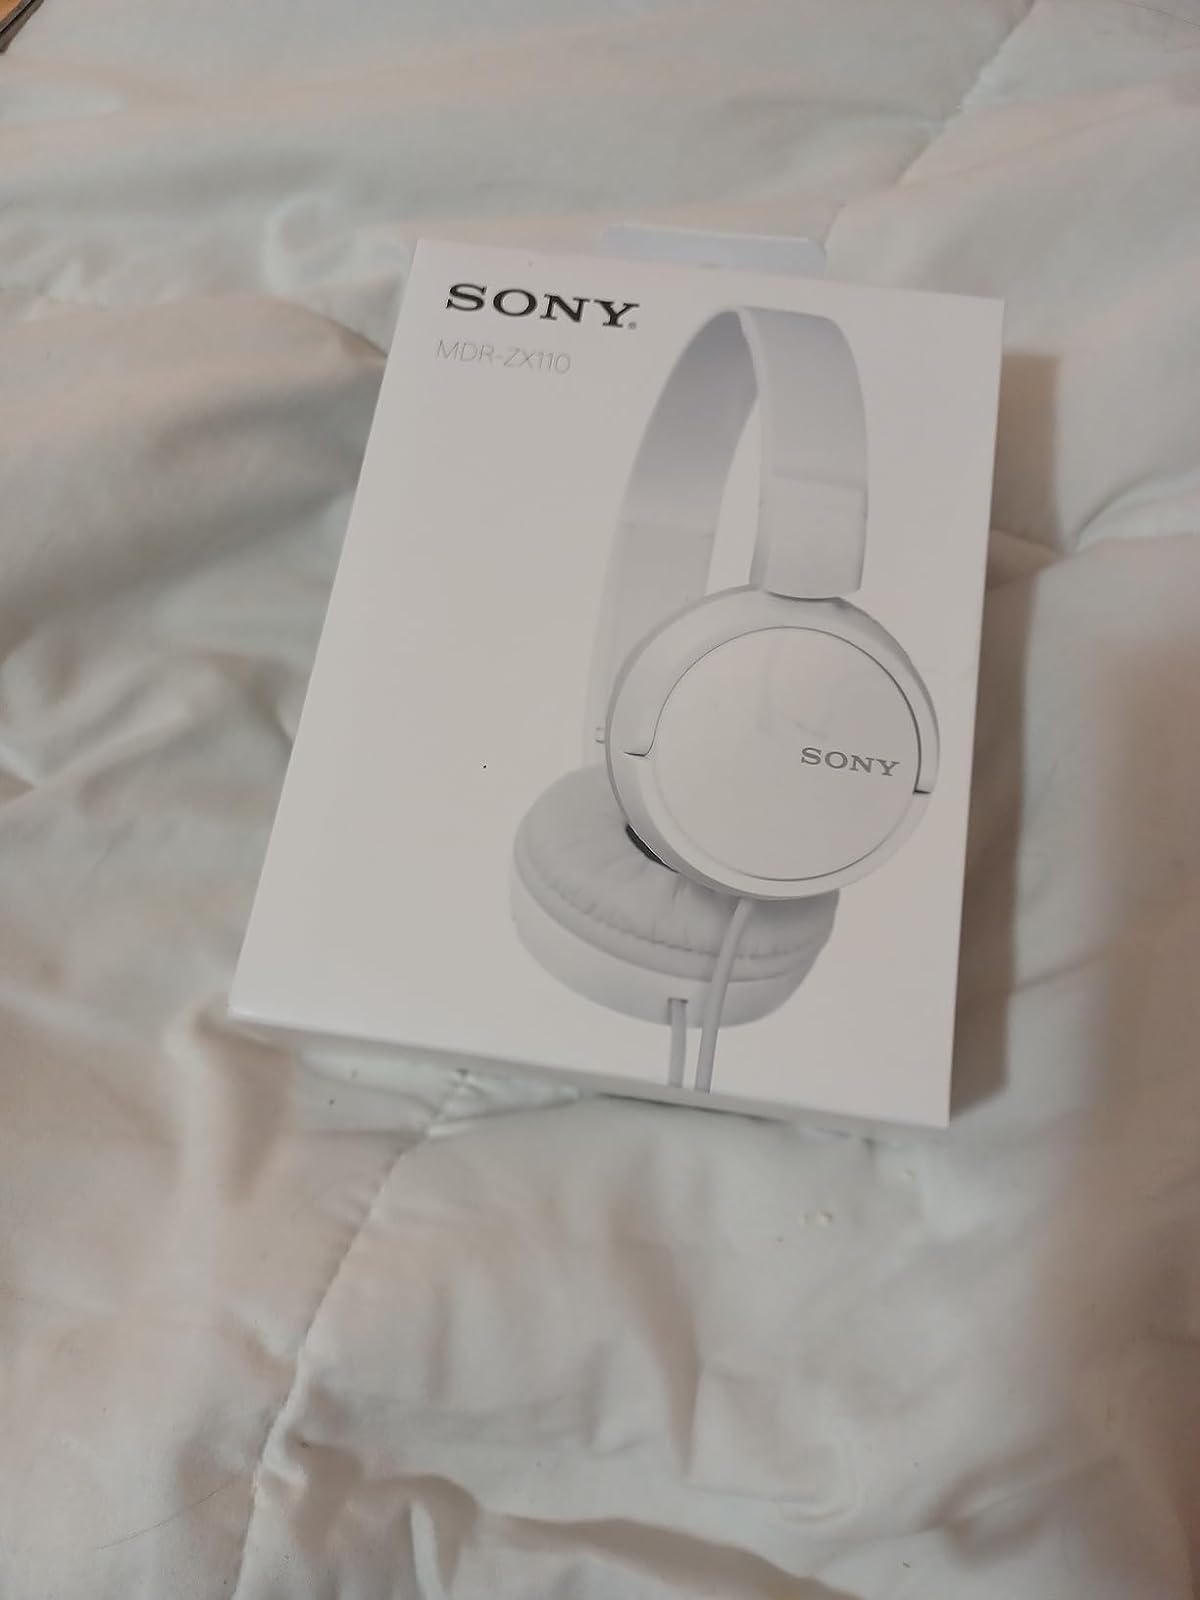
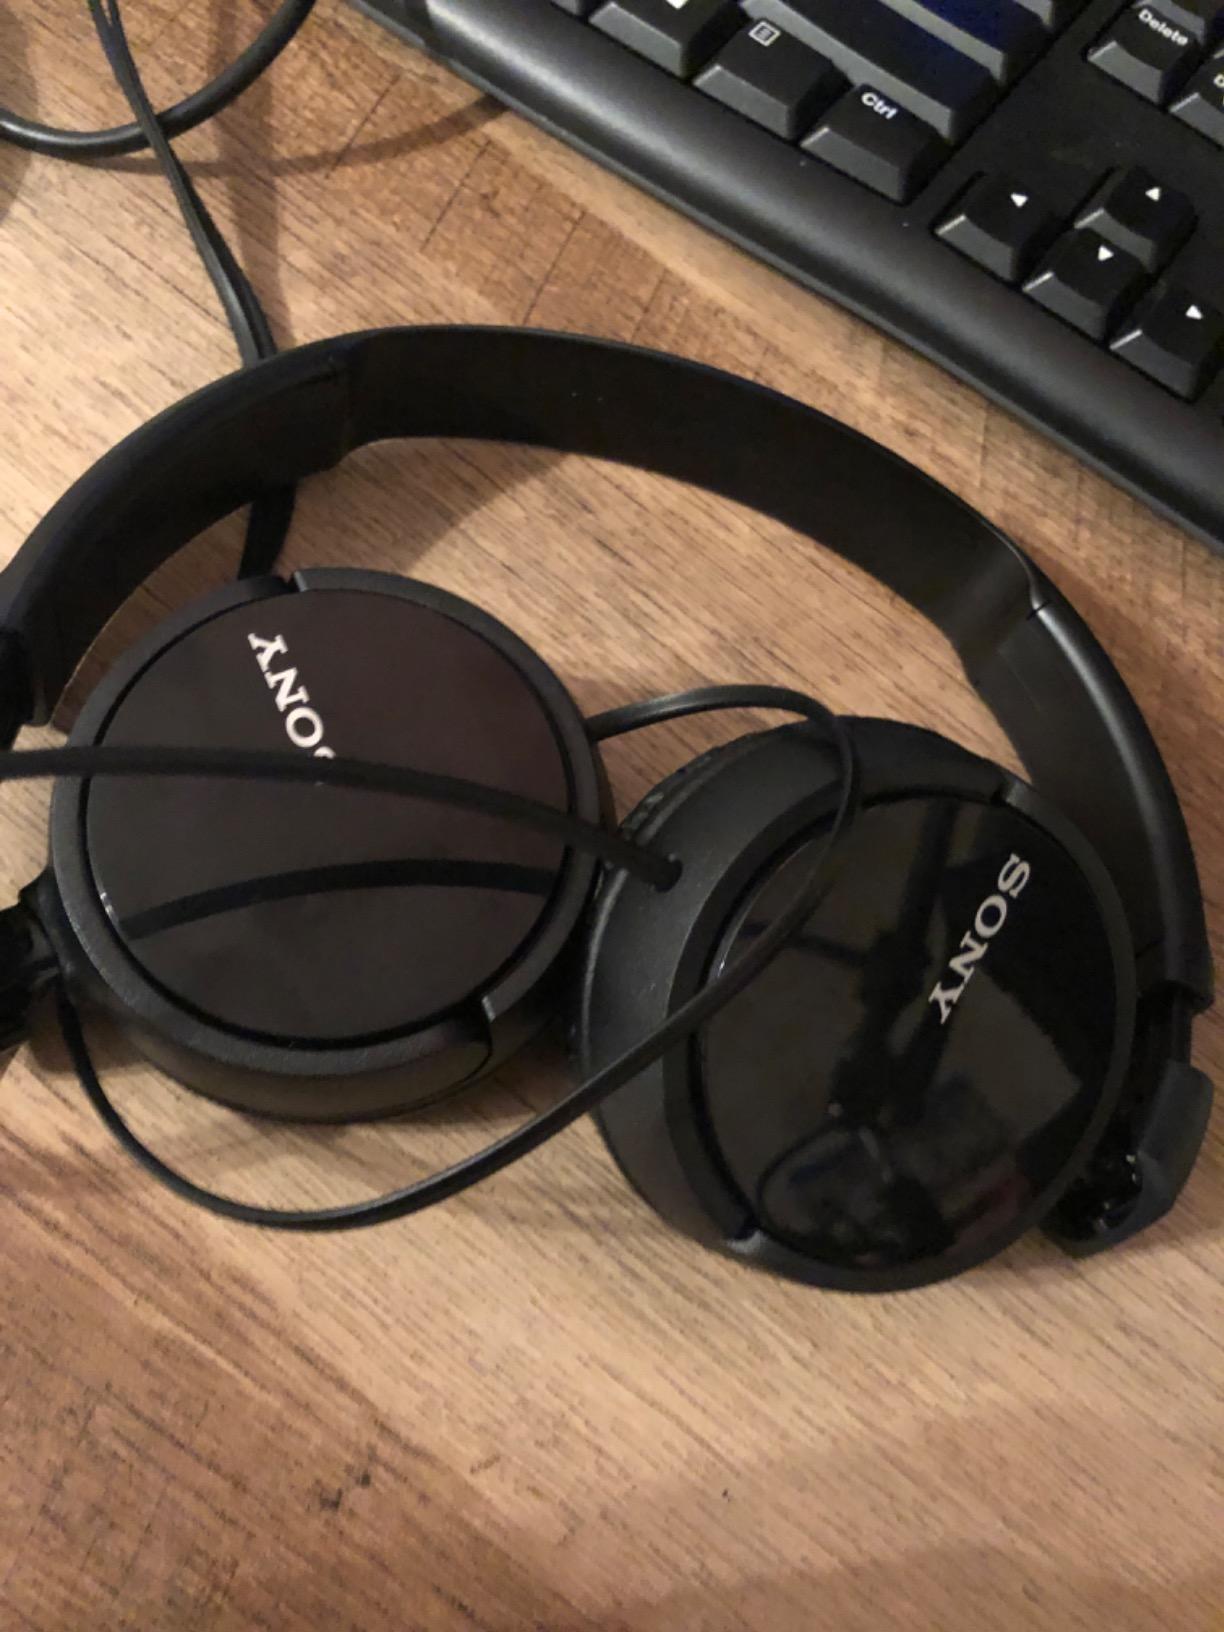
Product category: headphones
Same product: no